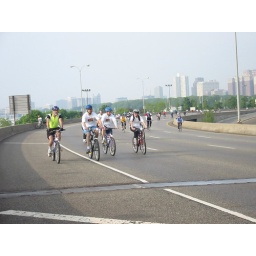
... and there's Phil and Lorraine in the white shirts and blue helmets